Paharganj

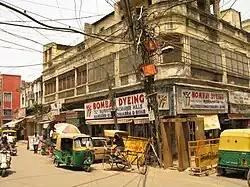
Street in Pahar Ganj, Delhi, 2009

When the Lutyens' Delhi was being built in the 1920s, the area also saw major development, and the old 'Imperial theatre', built in 1930, stands as a legacy to that era. Its neighboring area of "Jaisinghpura", where Gurudwara Bangla Sahib stands today, along with "Madhoganj" and "Raja ka Bazaar" were demolished to make way for the Connaught Place, shopping district. Indeed, the "Delhi Town Planning Committee on the planning of new Imperial capital" with George Swinton as chairman and John A. Brodie and Lutyens as members, submitted its report on 13 June 1912, it proposed a plan to include Paharganj and Sadar Bazaar into the developing new imperial city, as they were only areas of Old Delhi, spilling into the planned New Delhi area. However, it was rejected by the Viceroy, when the cost of compensation while acquiring the properties, was found to be too high. The central axis of New Delhi, which today faces east at India Gate, was previously meant to be a north–south axis, linking Viceroy's House with Paharganj, as the end of the axis.